Consolidation of the Cuban Revolution

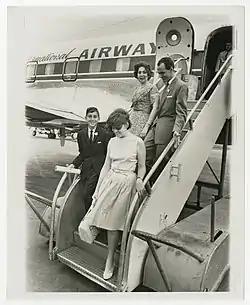
Cuban refugees exit a Freedom Flight at Miami Airport

In January 1961, Castro ordered Havana's U.S. Embassy to reduce its 300 staff, suspecting many to be spies. The U.S. responded by ending diplomatic relations, and increasing CIA funding for exiled dissidents; these militants began attacking ships trading with Cuba, and bombed factories, shops, and sugar mills. Both Eisenhower and his successor John F. Kennedy supported a CIA plan to aid a dissident militia, the Democratic Revolutionary Front, to invade Cuba and overthrow Castro; the plan resulted in the Bay of Pigs Invasion in April 1961. On 15 April, CIA-supplied B-26's bombed three Cuban military airfields; the U.S. announced that the perpetrators were defecting Cuban air force pilots, but Castro exposed these claims as false flag misinformation. Fearing invasion, he ordered the arrest of between 20,000 and 100,000 suspected counter-revolutionaries, publicly proclaiming that "What the imperialists cannot forgive us, is that we have made a Socialist revolution under their noses". This was his first announcement that the government was socialist.